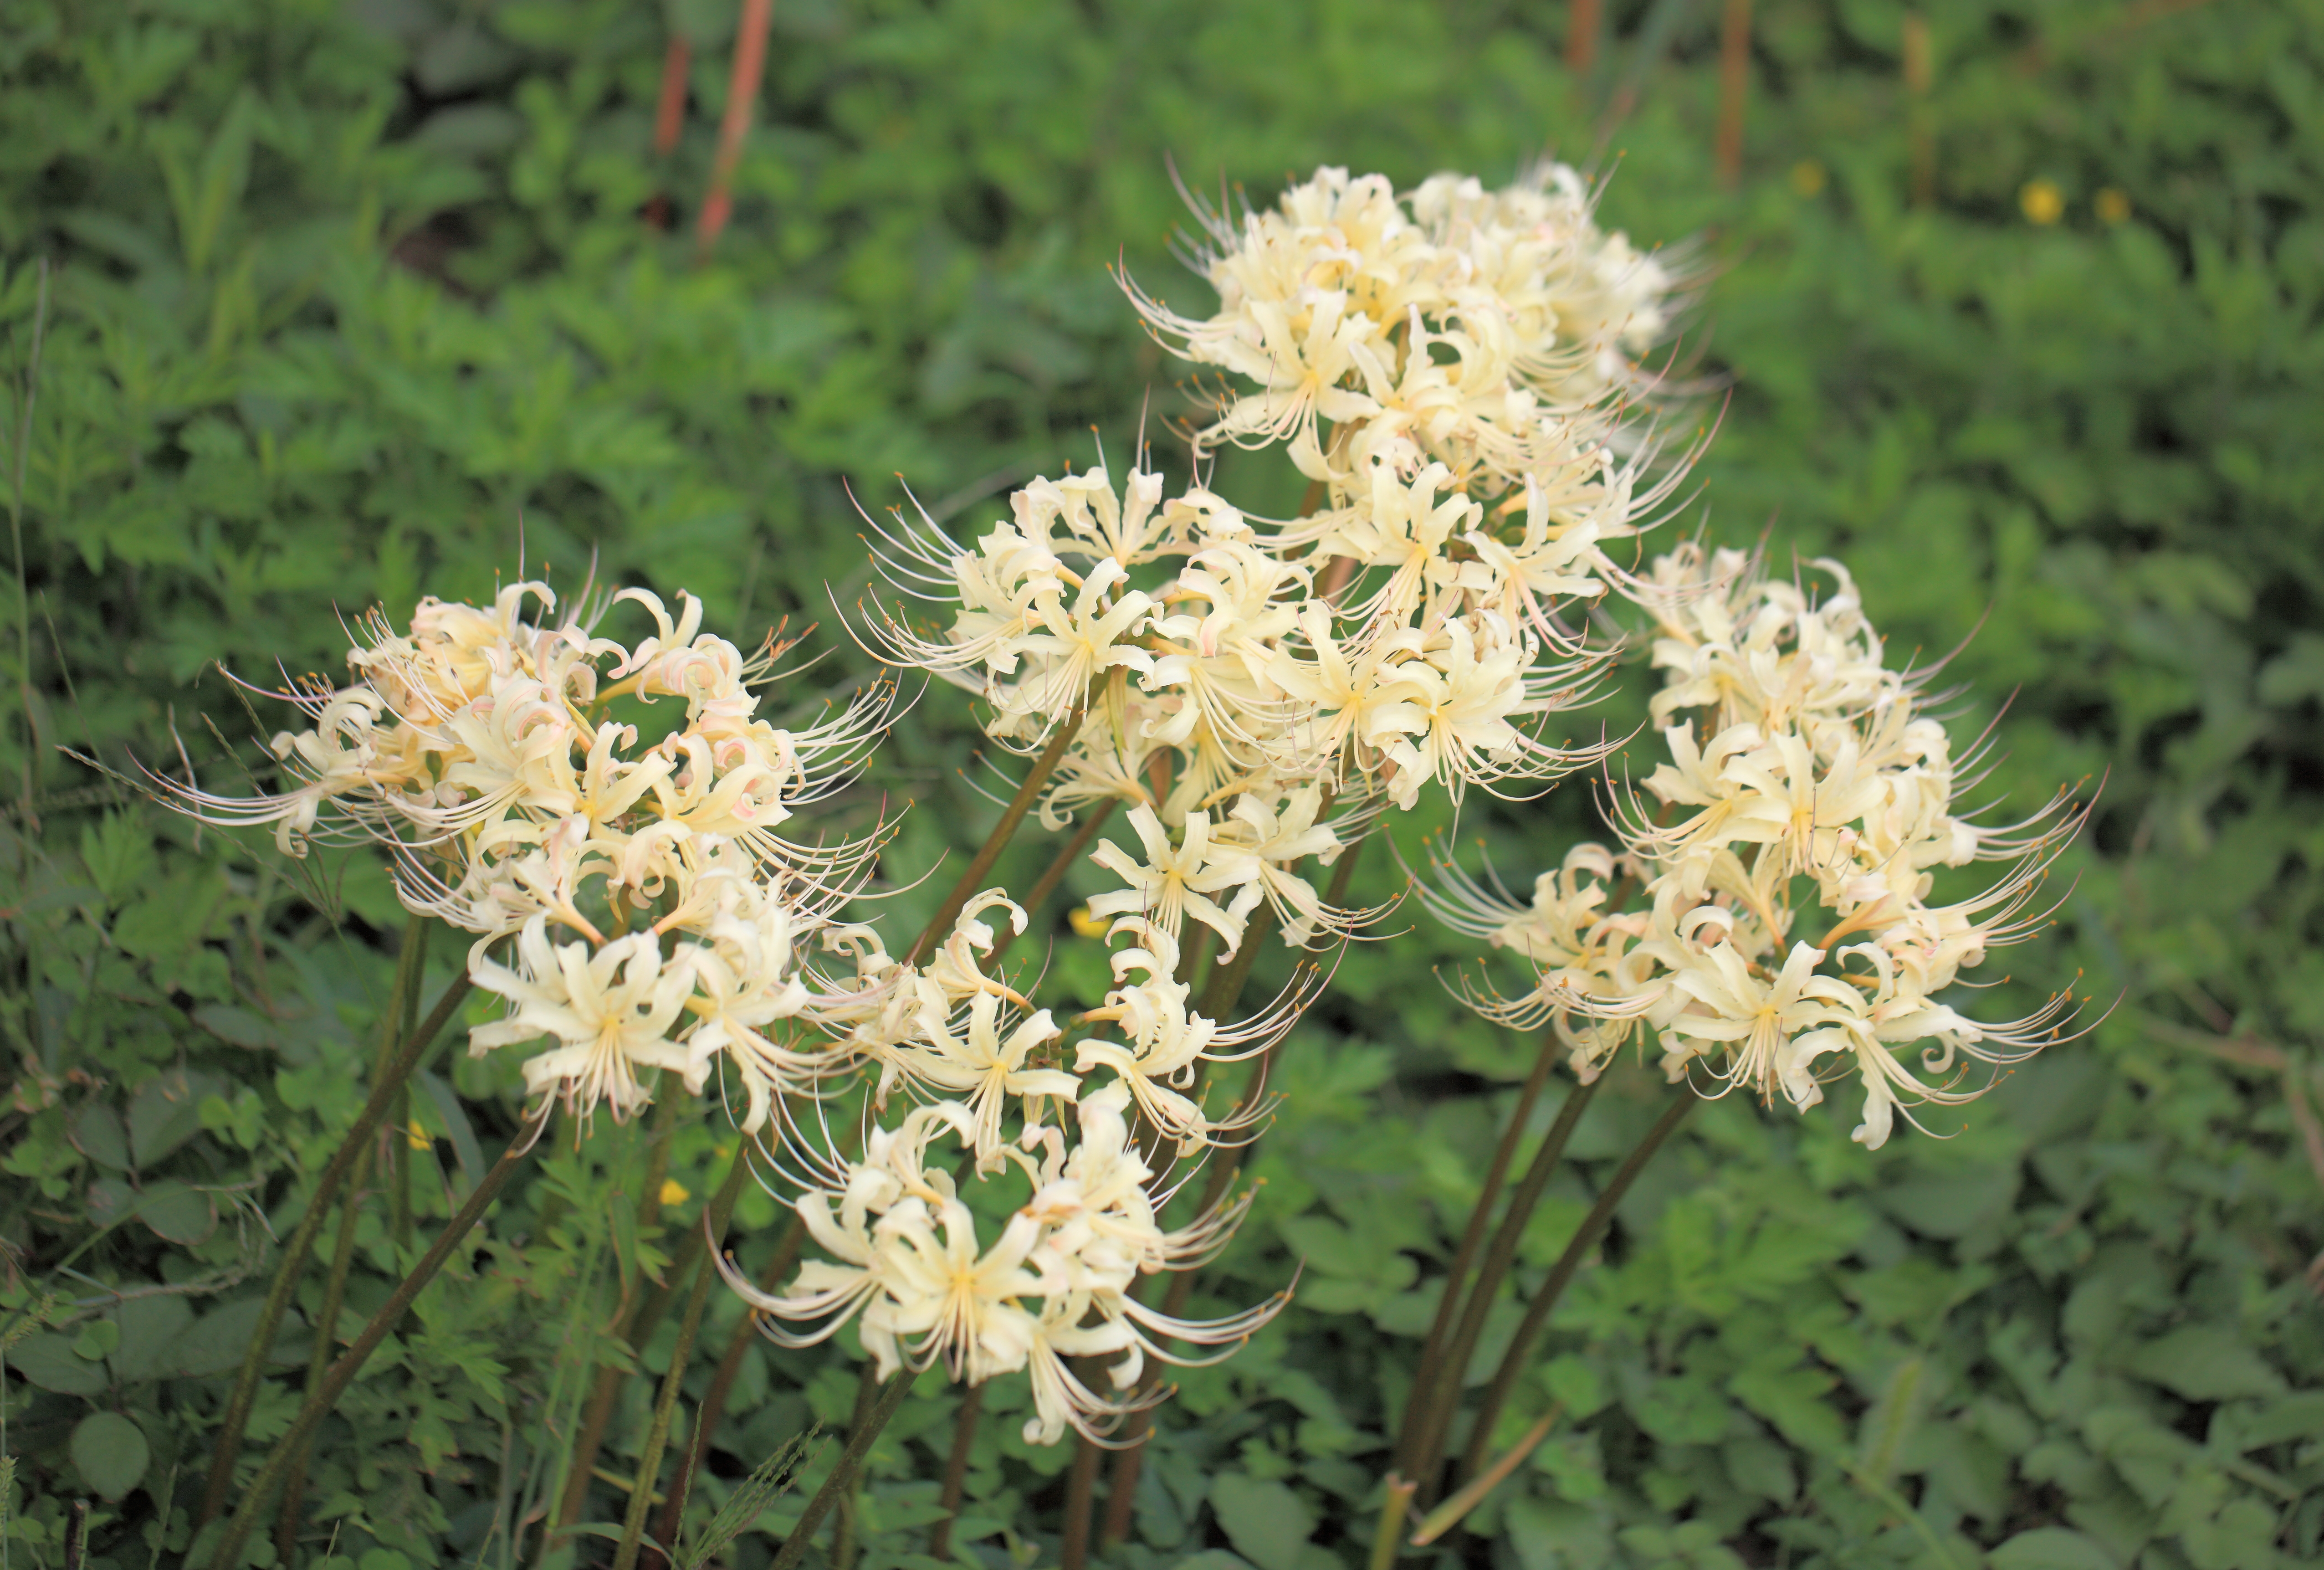
plant, flower, high, produce, evergreen, botany, flora, wildflower, shrub, 5d, hires, radiata, meadowsweet, markii, hi, res, resolution, ibaraki, toride, lycoris, redspiderlily, flowering plant, subshrub, woody plant, land plant